William James (slave trader)

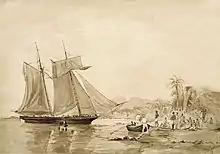
Slavers collecting enslaved people off the coast of Africa; drawing by Édouard Duncan.

William James (1735–1798) was an English slave trader, plantation owner and slave owner.